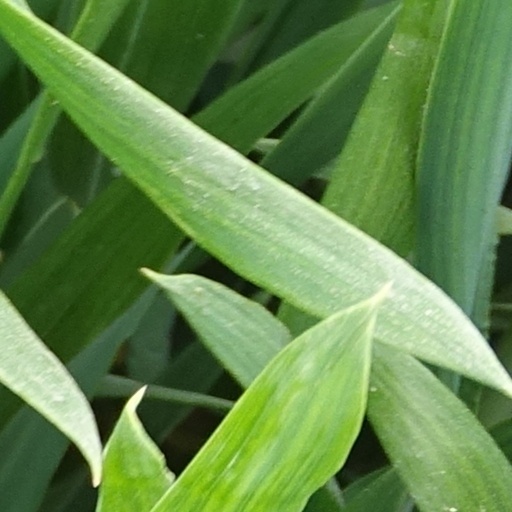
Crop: wheat